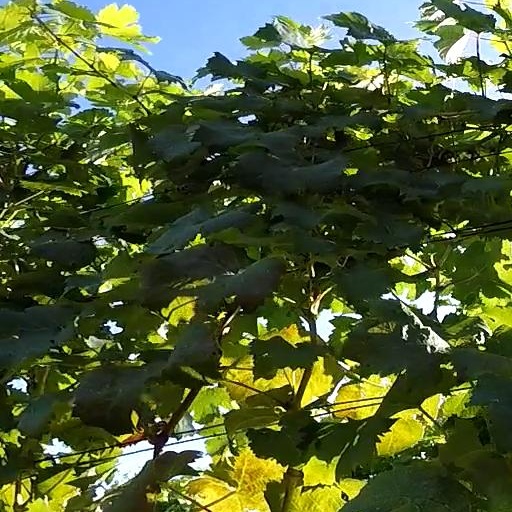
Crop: grape